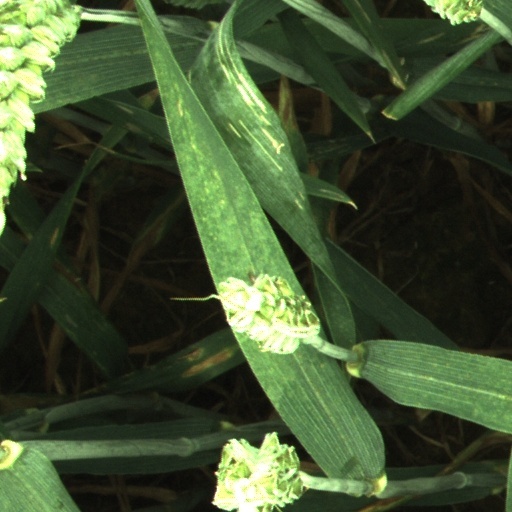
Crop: wheat